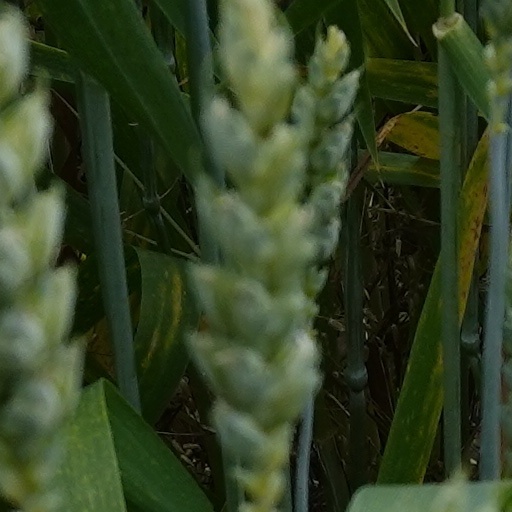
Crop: wheat